Merther

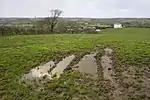
Tresawsan Farm

Merther (altitude:) is from the eastern bank of the tidal, Treslllian River, a tributary of the Truro River which flows into the River Fal. It is via the modern tarmac road to Tresillian Church (which replaced St Cohan's) and the A390 road, which connects Truro and St Austell. There is a shorter route to Tresillian Church, by foot via the farm at Treffry. The former churchtown now consists of Eglosmertha, School Cottage, Rectory Cottage, Penhale and a ruined church and churchyard.